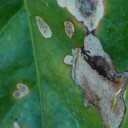
Label: Miner